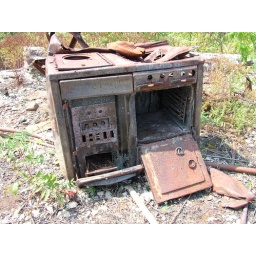
The remains of a wood burning stove and oven within the crumbled walls of a residence on Main Duck Island.